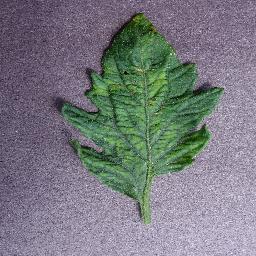
Label: Tomato___Tomato_mosaic_virus